Center for Women in Law

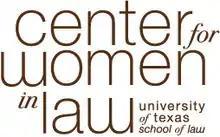
Center for Women in Law

The Center for Women in Law is an institute at the University of Texas School of Law. The mission of the center is to be "a national resource and champion for women lawyers, generating lasting change within the legal profession."